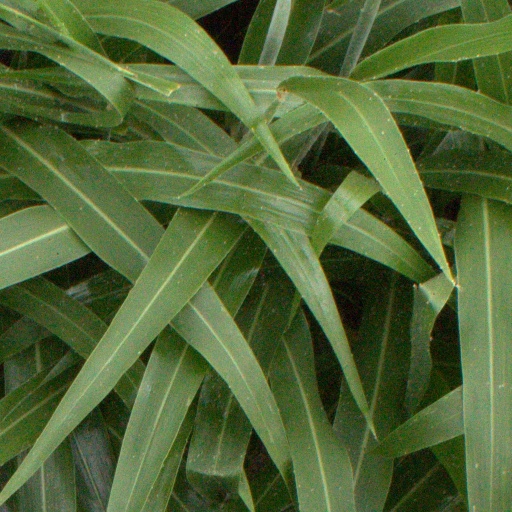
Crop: sorghum